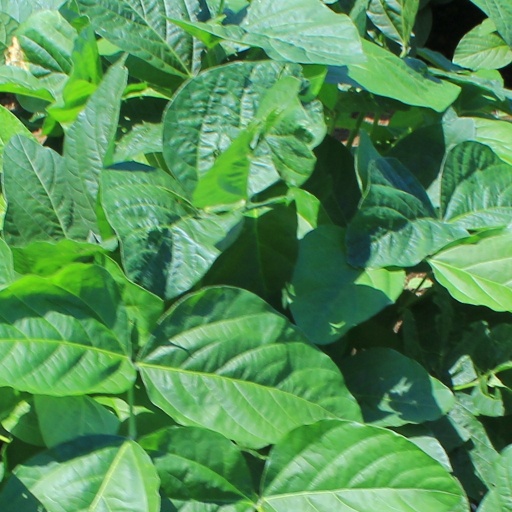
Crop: soybean